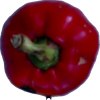
Label: red_pepper